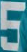
Number: 5